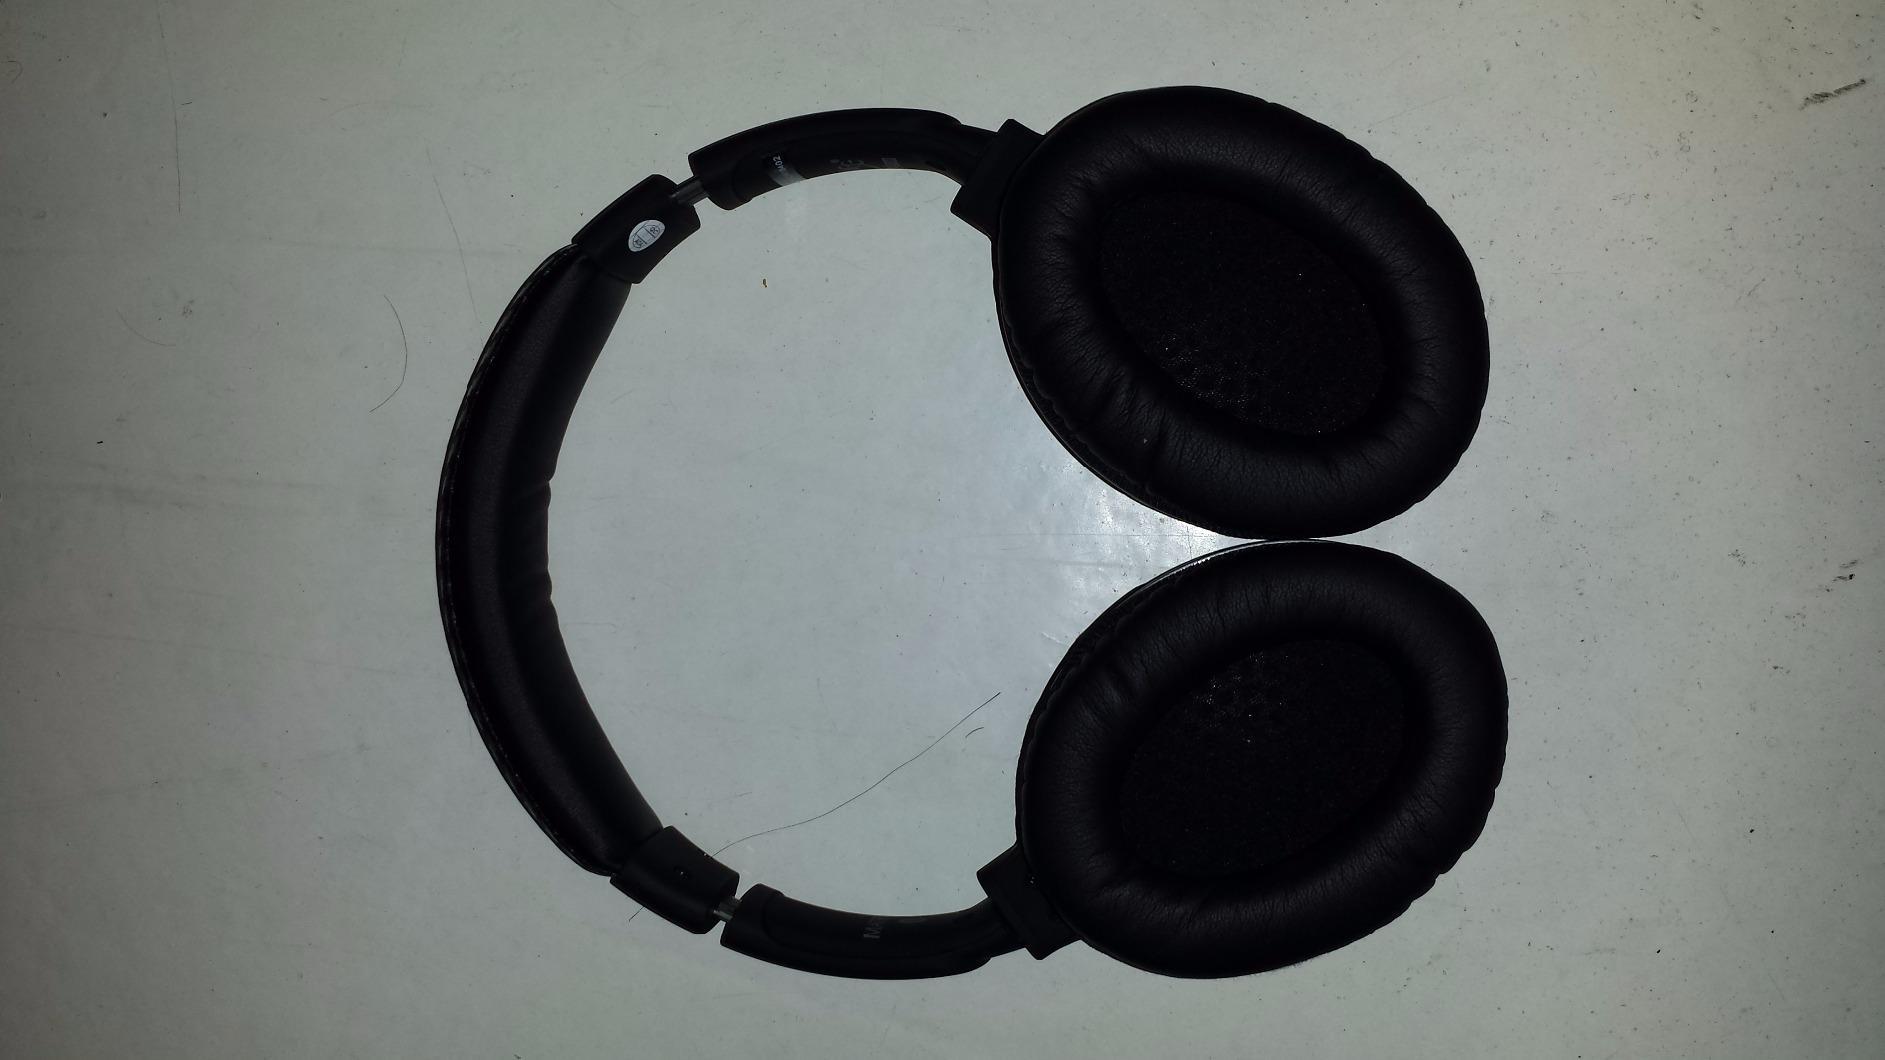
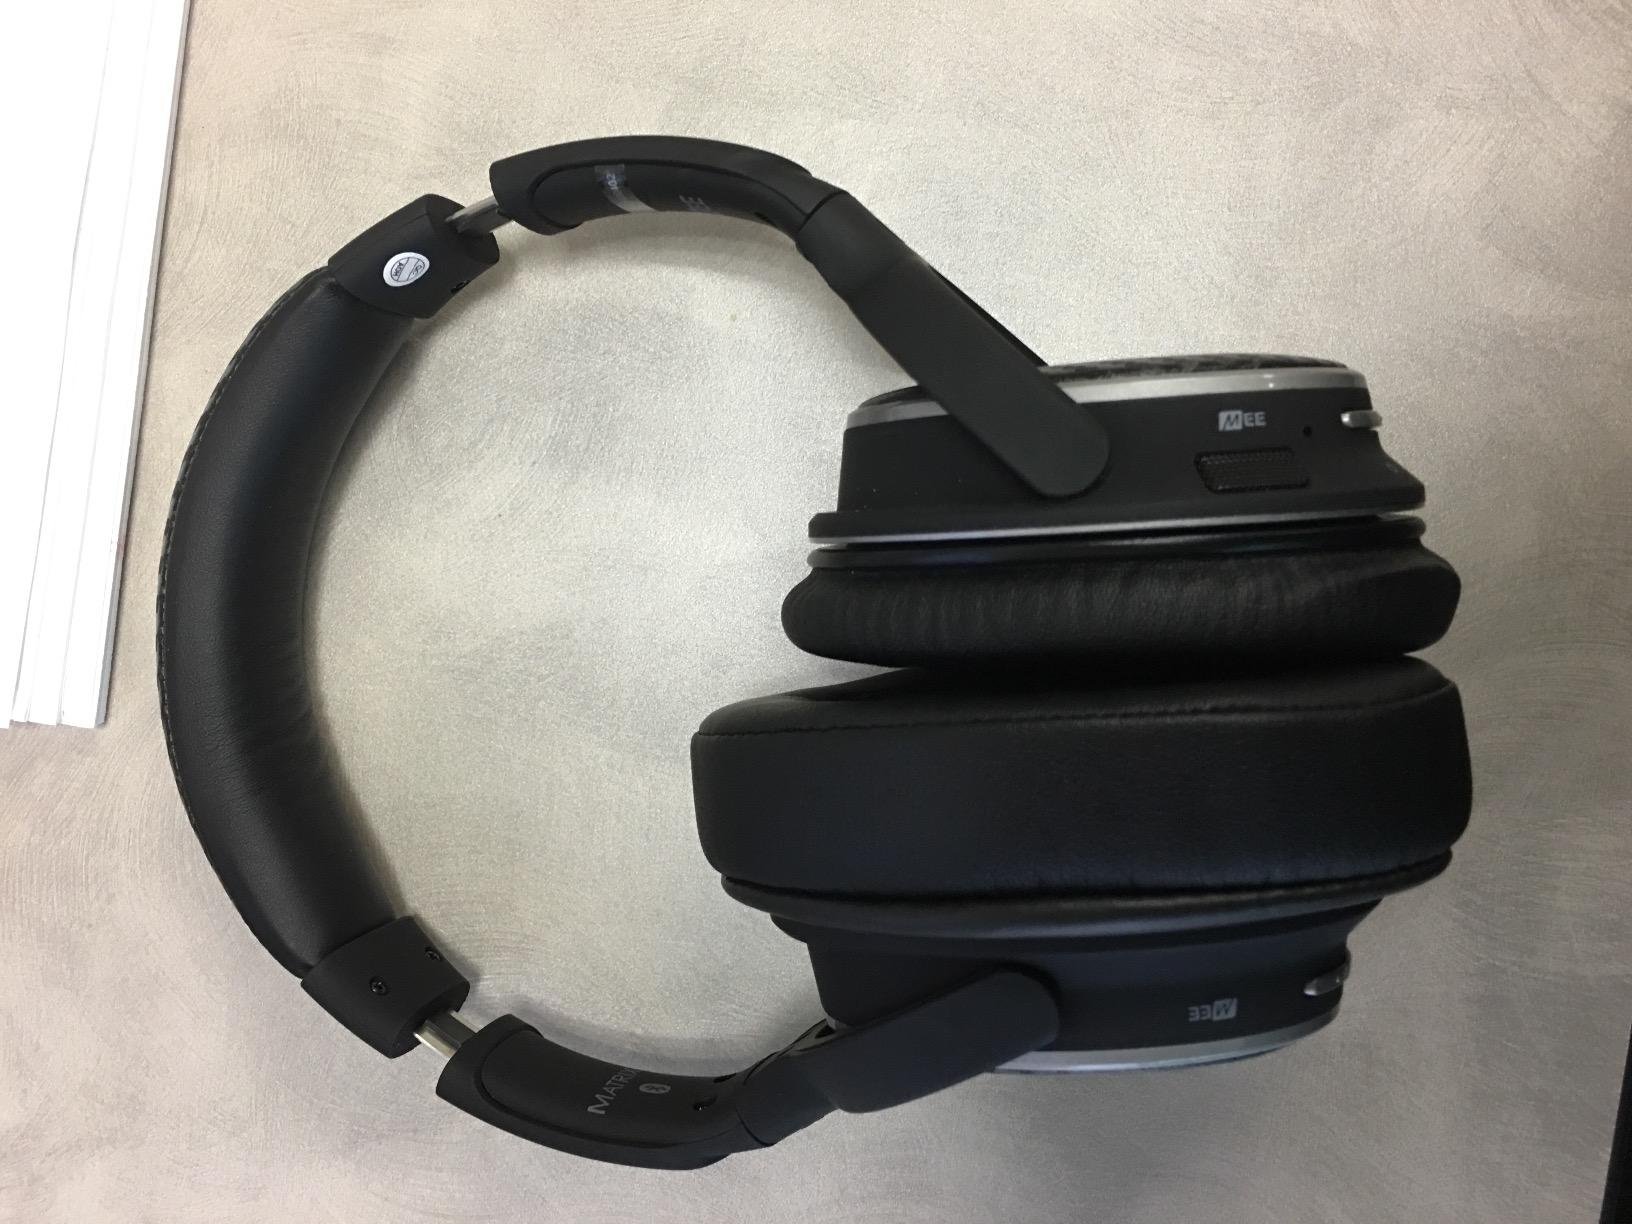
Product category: headphones
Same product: yes